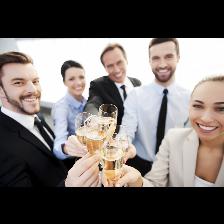
Label: Human